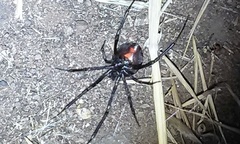
Species: Lactrodectus_hesperus